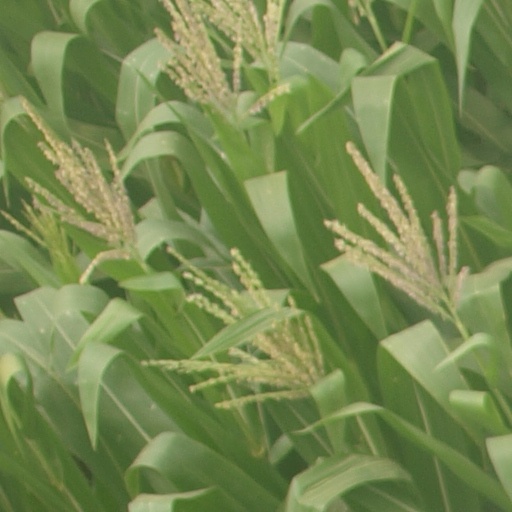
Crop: maize; corn